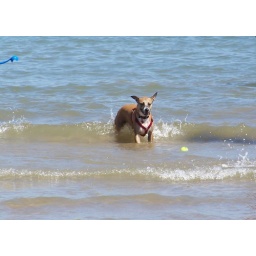
This dog was great. He'd drop the ball in front of you and bark and bark at you til it was thrown.